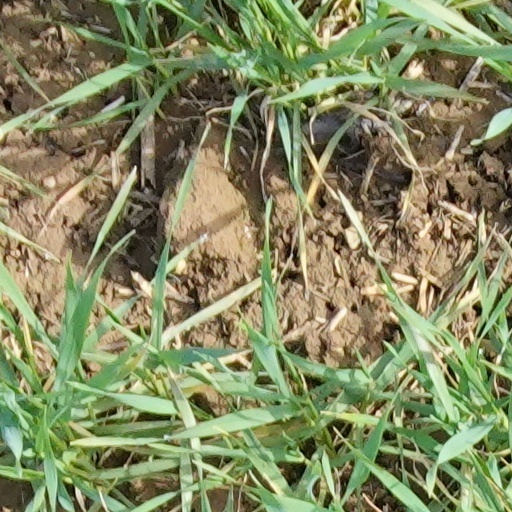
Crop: wheat